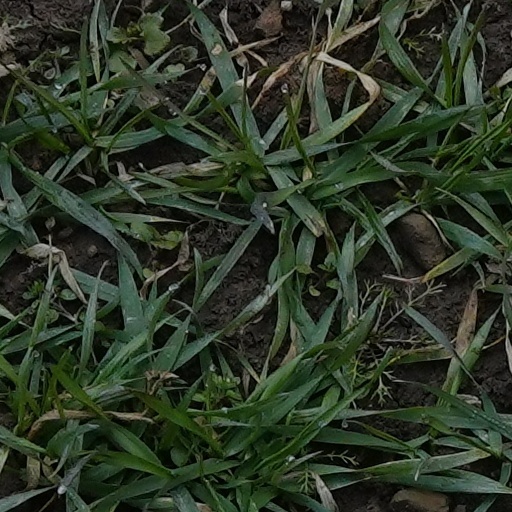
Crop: wheat